Simon Kahquados

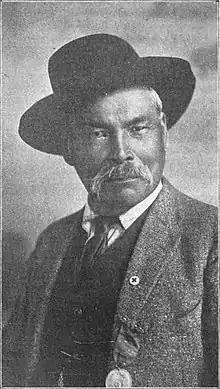
Portrait of Simon Kahquados published in the "American Indian Magazine" in 1919 (date of photo uncertain)

Simon Kahquados, born Kakanisaiga, (May 18, 1851 – November 27, 1930) was a leader of the Potawatomi people in Wisconsin, United States, and played a pivotal role in creating the federally recognized Forest County Potawatomi Community.